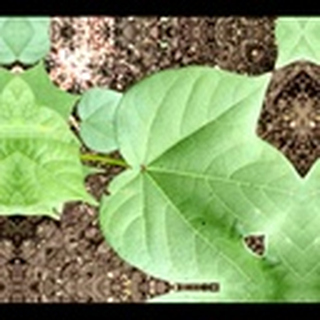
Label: healthy_cotton